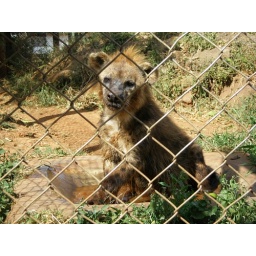
Only still when sitting in water, this is not a spotted hyena, but the other kind.